Plato's unwritten doctrines

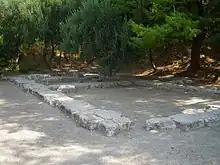
Excavations in Athens near the site of Plato's Academy, where the unwritten doctrines were supposedly debated.

Positing two fundamental principles raises the question of whether the unwritten doctrines and therefore—in the case they are authentic—of whether the whole of Plato's philosophy is monistic or dualistic. A philosophical system is monistic in the case when the opposition between the One and the Indefinite Dyad is founded upon a single, more fundamental principle. This occurs if the principle of multiplicity somehow reduces to the principle of unity and is subordinated to it. An alternative, monistic interpretation of the unwritten doctrines posits a higher 'meta-One' that serves as the foundation of both principles and unites them. If the Indefinite Dyad is, however, understood as an independent principle distinct from any sort of unity, then Plato's unwritten doctrines are in the end dualistic.